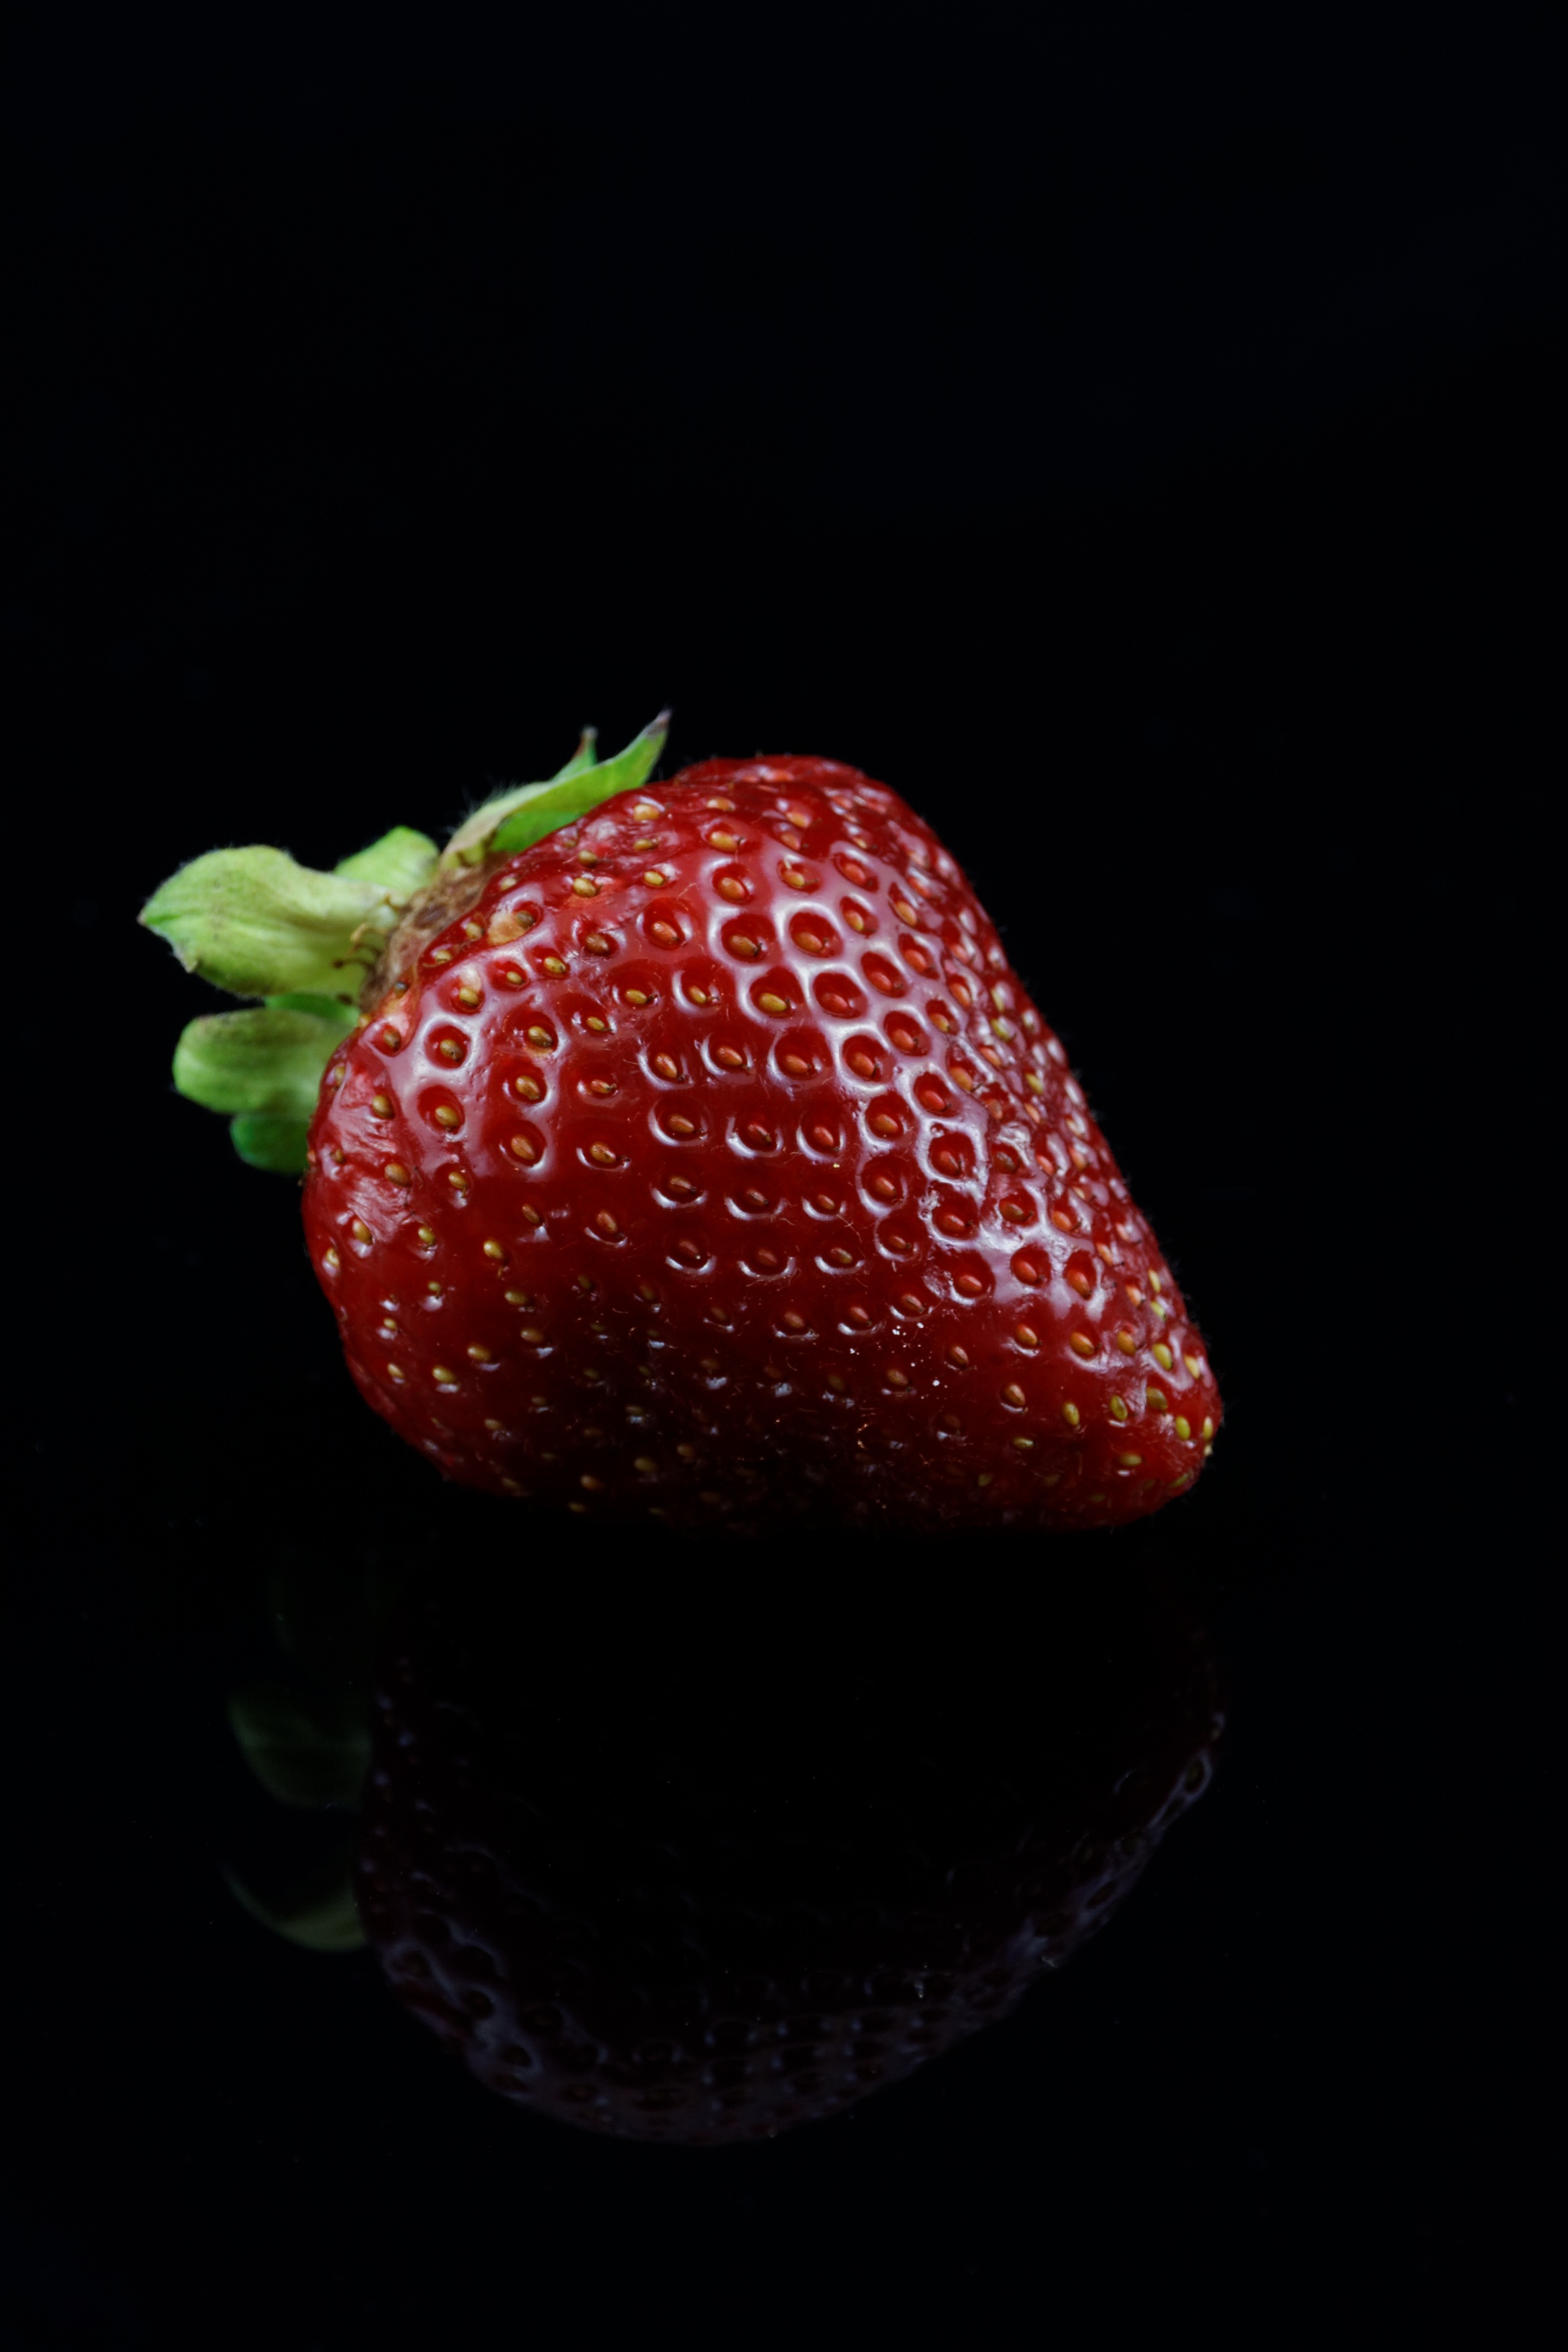
plant, fruit, sweet, flower, food, red, produce, close, eat, delicious, strawberry, strawberries, macro photography